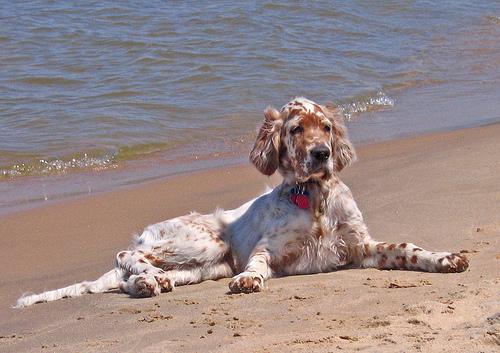
Breed: english setter